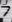
Number: 7